Hunted (1952 film)

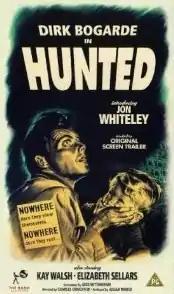
"Hunted" VHS videotape cover

Hunted (U.S. The Stranger In Between) is a British Noir crime film directed by Charles Crichton and released in 1952. "Hunted" is a crime drama in the form of a chase film, starring Dirk Bogarde, and written by Jack Whittingham and Michael McCarthy. It was produced by Julian Wintle and edited by Gordon Hales and Geoffrey Muller, with cinematography by Eric Cross and music by Hubert Clifford.